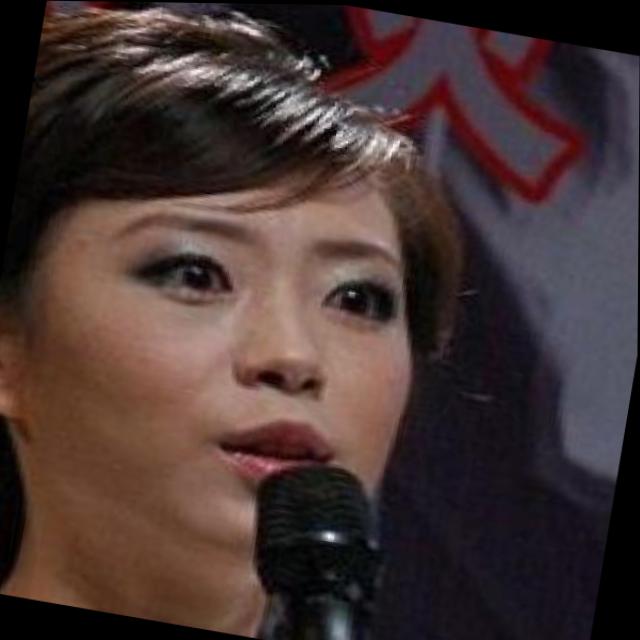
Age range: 21-44